Nature reserves in Jordan

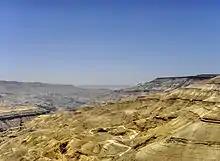
Wadi Mujib

Mujib Nature Reserve, commonly known as Wadi Mujib, is a long canyon feeding the Dead Sea running through the ancient region of Moab and the lowest nature reserve in the world. Directly east of the Dead Sea, Wadi Mujib is made up by a network of freshwater streams, making an otherwise arid area more fertile. The lush riverbeds provide support for aquatic plants. As well as containing 300 species of plants, Wadi Mujib contains at least 10 species of carnivores and other animals, including the hyrax, badger, and the Nubian ibex which was reintroduced into the wild by RSCN. Illegal hunting continues to impede efforts to reach a sustainable number of wild ibexes.